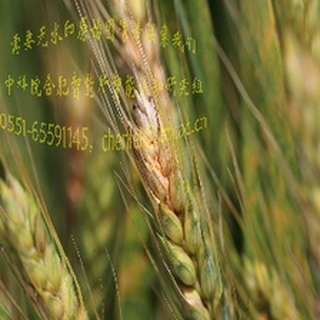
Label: wheat_fusarium_head_blight